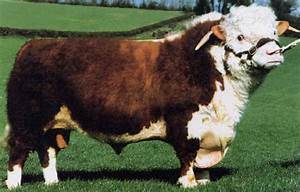
Label: mucca